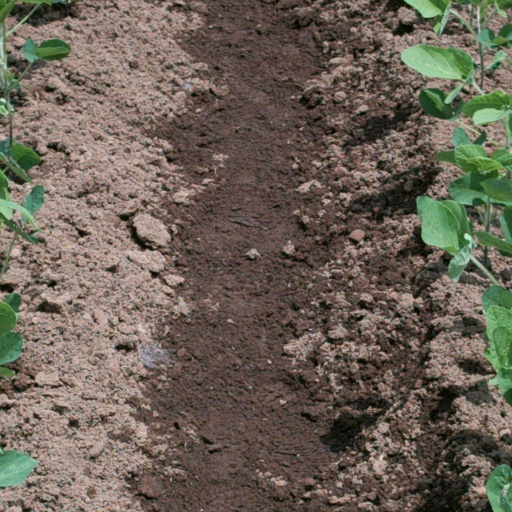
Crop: soybean